Pombaline style

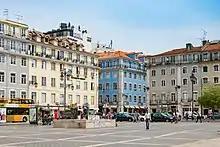
Typical buildings in Baixa Pombalina

The Pombaline style was a Portuguese architectural style of the 18th century, named after Sebastião José de Carvalho e Melo, the first Marquês de Pombal, who was instrumental in reconstructing Lisbon after the earthquake of 1755. Pombal supervised the plans drawn up by the military engineers Manuel da Maia, Eugénio dos Santos and (later succeeded by Carlos Mardel). The new city (mostly the Baixa area now called Baixa Pombalina) was laid out on a grid plan with roads and pavements fixed at . The previously standing Royal Palace was replaced with the Praça do Comércio which, along with square Rossio, defines the limits of the new city.